Triple-Sec

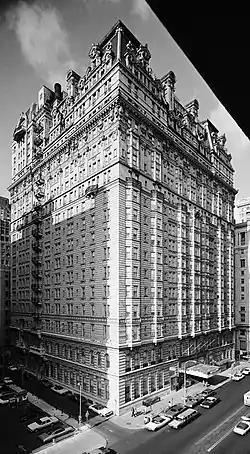
The Bellevue-Stratfird Hotel in 1976

"Triple-Sec" premiered May 6, 1929, in the ballroom of the Bellevue-Stratford Hotel in Philadelphia, conducted by Alexander Smallens. James Light directed and Louis Simon designed the costumes. Ruth Montague was the Hostess, Ethel Niethammer was Perkins the maid, Ralph Jusko was Hopkins the butler, Maybelle Marston was the Stranger, Albert Mahler was Lord Rupert Silverside, and Irene Williams was Lady Betty. The Society for Contemporary Music sponsored the program, which included Alfredo Casella's "Pupazzetti" and Arnold Schoenberg's "Pierrot lunaire". "The Philadelphia Record" review said it was "not so funny" (even if the audience laughed) and was "crude . . . its extravagance rather pureile and its origins may be traced to Stravinsky and the Metropolitan's freak opera "Jonny spielt auf"," which had played at the Met in January 1929. "The Musical Leader" wrote "the music was extremely successful–vulgar, dissonant, rhythmically effective and well orchestrated. it had just the streak of commonplace American jazz treated with a highly sophisticated modern technic and a successful sense of humor. it demonstrated indisputably the fact that Marc Blitzstein has talent."